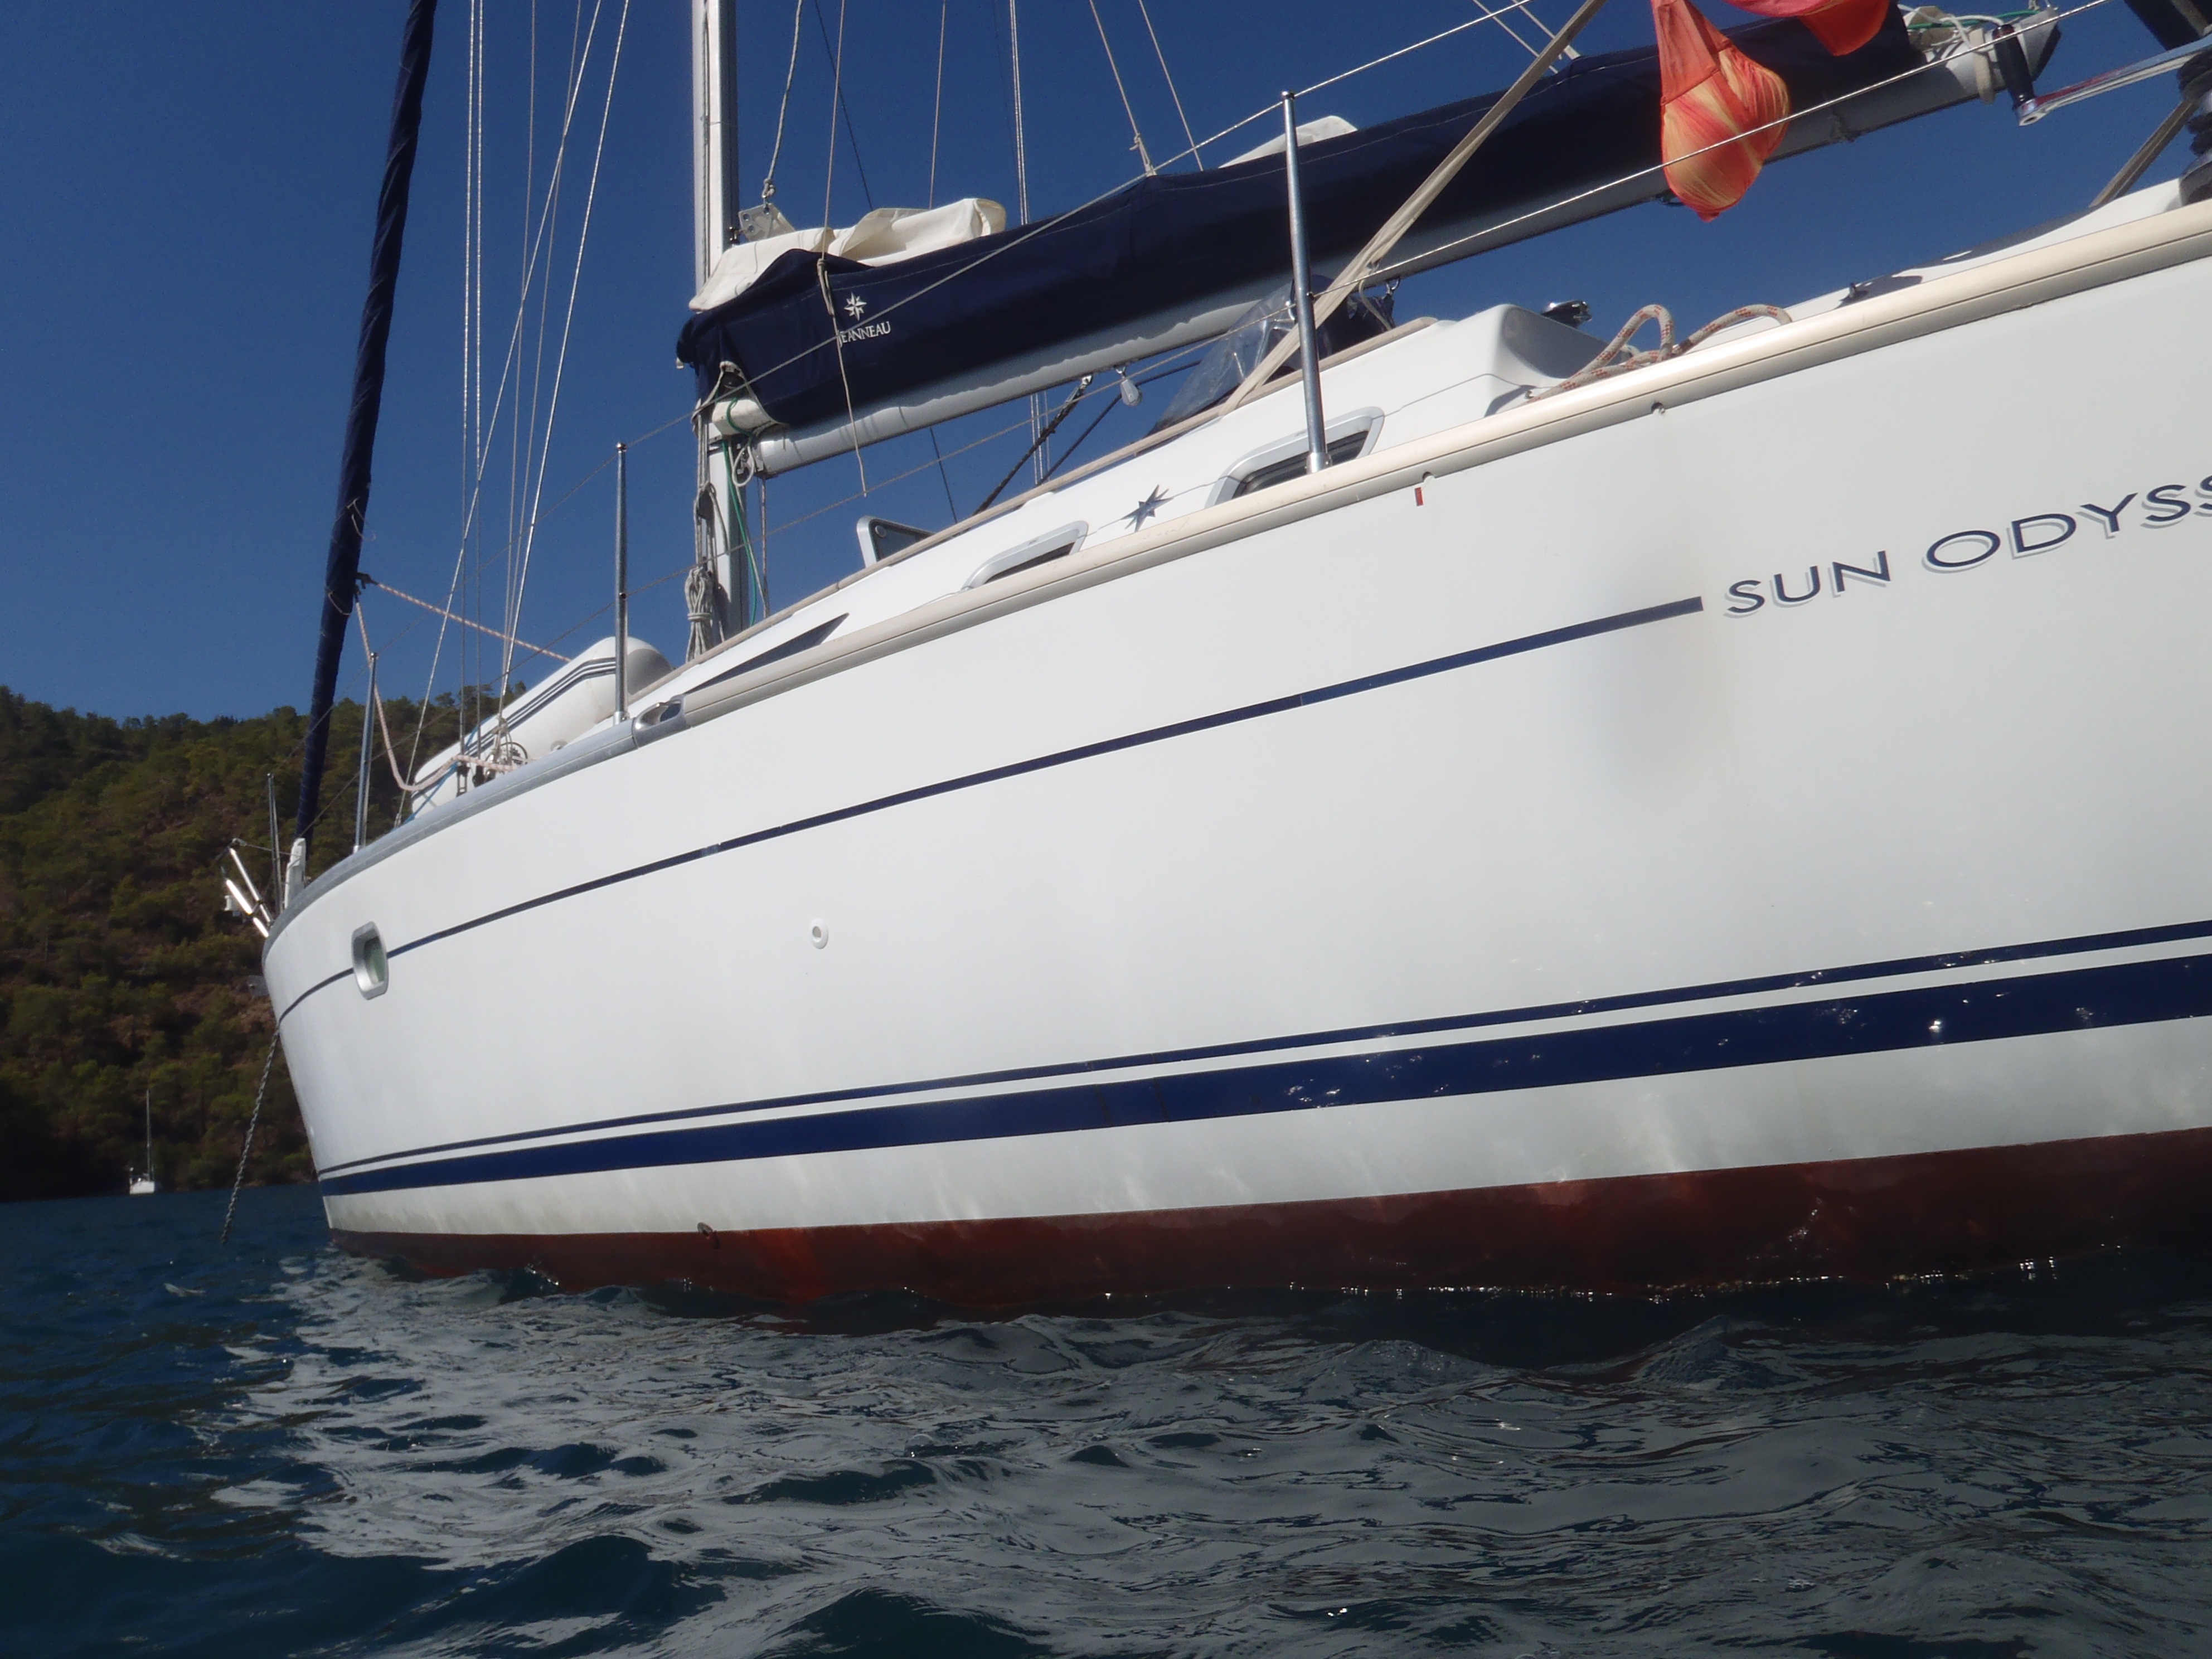
sea, sport, boat, view, ship, europe, vehicle, mast, sailing, yacht, sailboat, sail, watercraft, ecosystem, catamaran, sailing ship, motor ship, passenger ship, dinghy sailing, keelboat, sailboat racing